Anna Netrebko

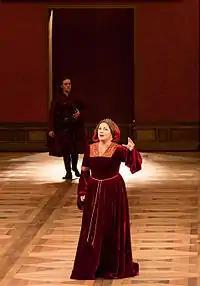
Netrebko as Leonora in Alvis Hermanis's production of "Il trovatore" at the Salzburg Festival 2014

On 2 April 2011, she sang the title role of Gaetano Donizetti's "Anna Bolena" at the Vienna State Opera for a sold-out premiere there, and the repeat performance on 5 April 2011 was broadcast live to cinemas around the world. On 7 December 2011, she opened the new season at La Scala in Milan, making her house debut, as Donna Anna in "Don Giovanni". She has the distinction of being invited to appear in three consecutive opening night new productions at the Metropolitan Opera: "Anna Bolena" in 2011, "L'elisir d'amore" in 2012, and "Eugene Onegin" in 2013. Her performance as Lady Macbeth in the Metropolitan's 2014 fall season's production of "Macbeth", a revival of Adrian Noble's 2007 production, drew critical praise and demonstrated her voice is still expanding in range and volume. She continued her expansion into heavier Verdi roles at the Met the following year, singing the role of Leonora in "Il trovatore" to acclaim from both critics and audiences.